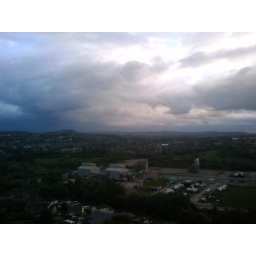
You can just see castle hill in the distance to the left